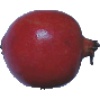
Label: Pomegranate 1